Judith Giuliani

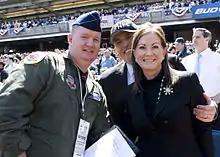
A New York Air National Guard major poses with Rudy and Judith Giuliani at the new Yankee Stadium in April 2009

As Rudy Giuliani's presidential campaign began in earnest in 2007, Judith Giuliani served as an advisor and fundraiser, but also came in for a new round of intense and often unflattering media attention. Her first marriage to Jeffrey Ross was revealed in the press for the first time, her educational background was clarified, and she appeared in a Barbara Walters interview on "20/20". During the interview, the Giulianis stated that she would sit in on Cabinet meetings were he elected, a plan that attracted criticism and that they later backed away from. There was controversy about her travel requirements and conflicts with Rudy Giuliani's aides. Media outlets portrayed her as someone aspiring to social status and given to extravagant shopping. An attempt by the campaign over summer 2007 to rehabilitate her image fell victim to internal tensions, and instead her public appearances were scaled back. Rudy Giuliani said that Judith Giuliani proved a capable fund-raiser who provided meaningful input on his policies, particularly those pertaining to health care, since she holds a two-year nursing degree and once sold pharmaceuticals.